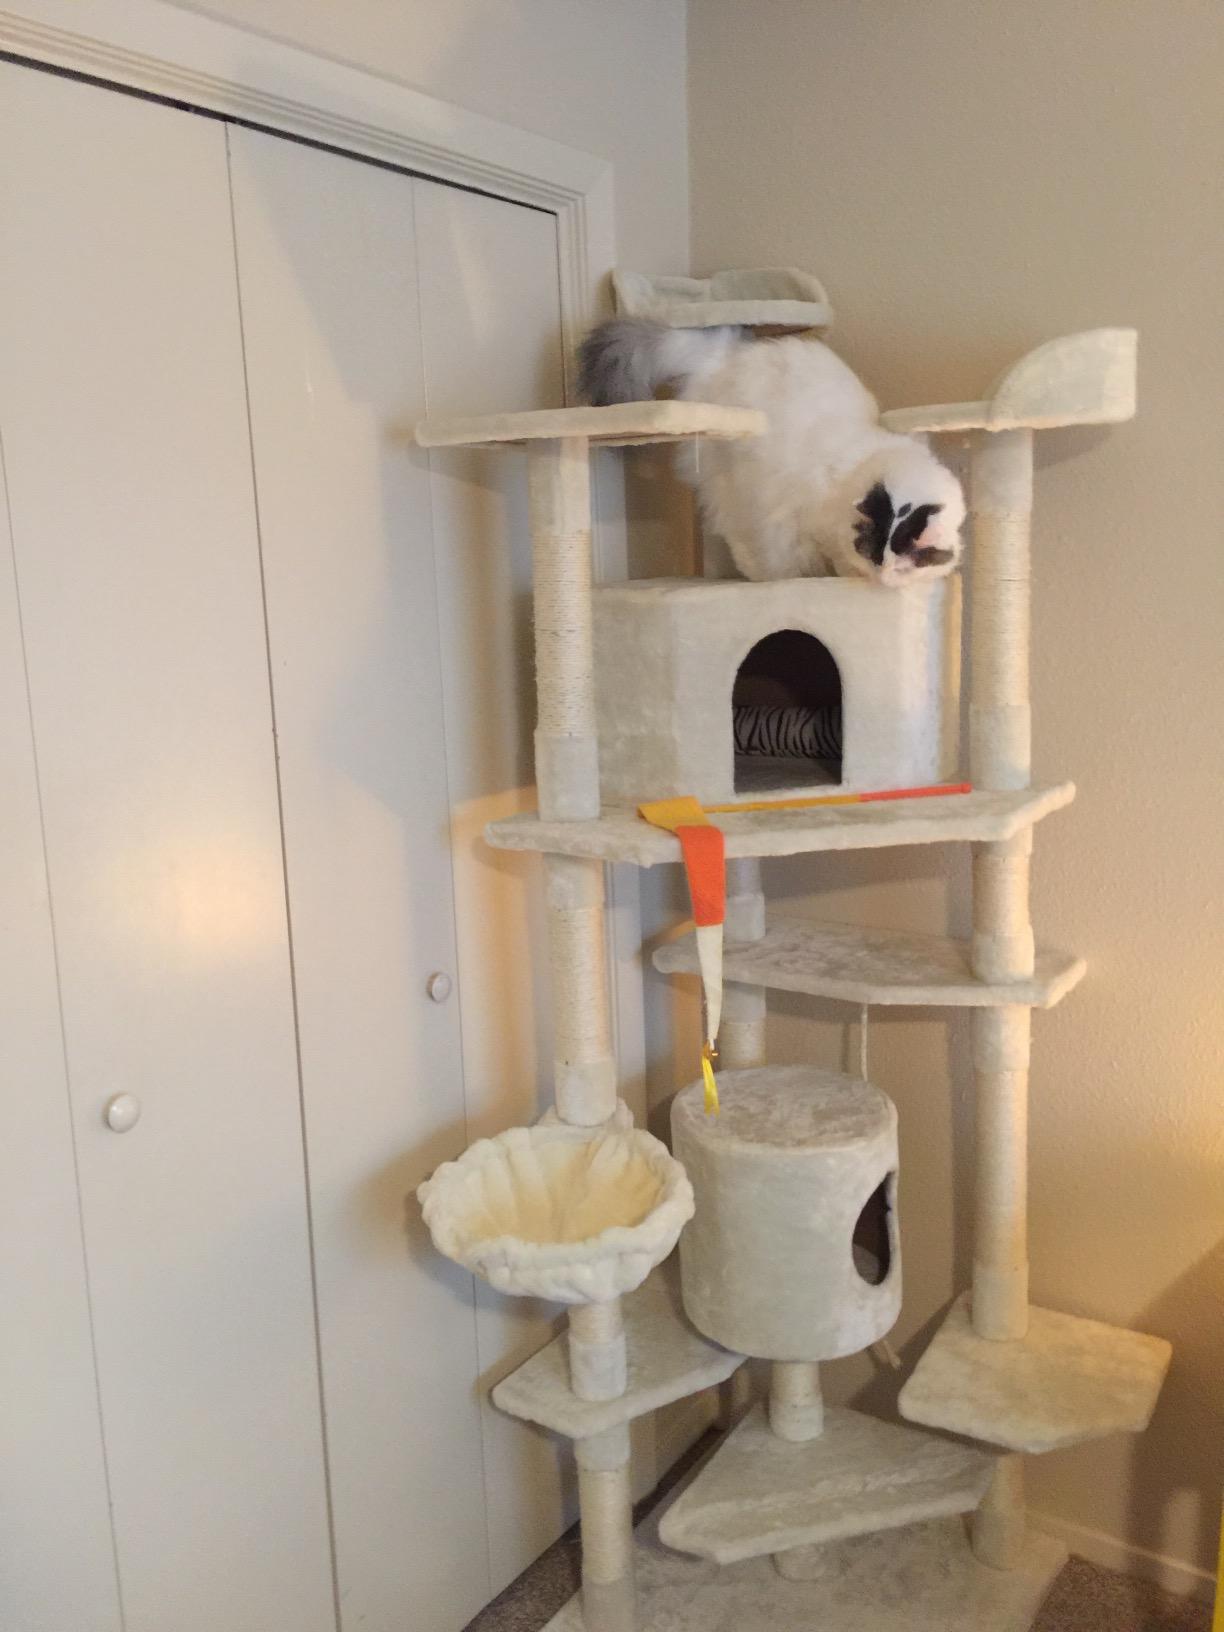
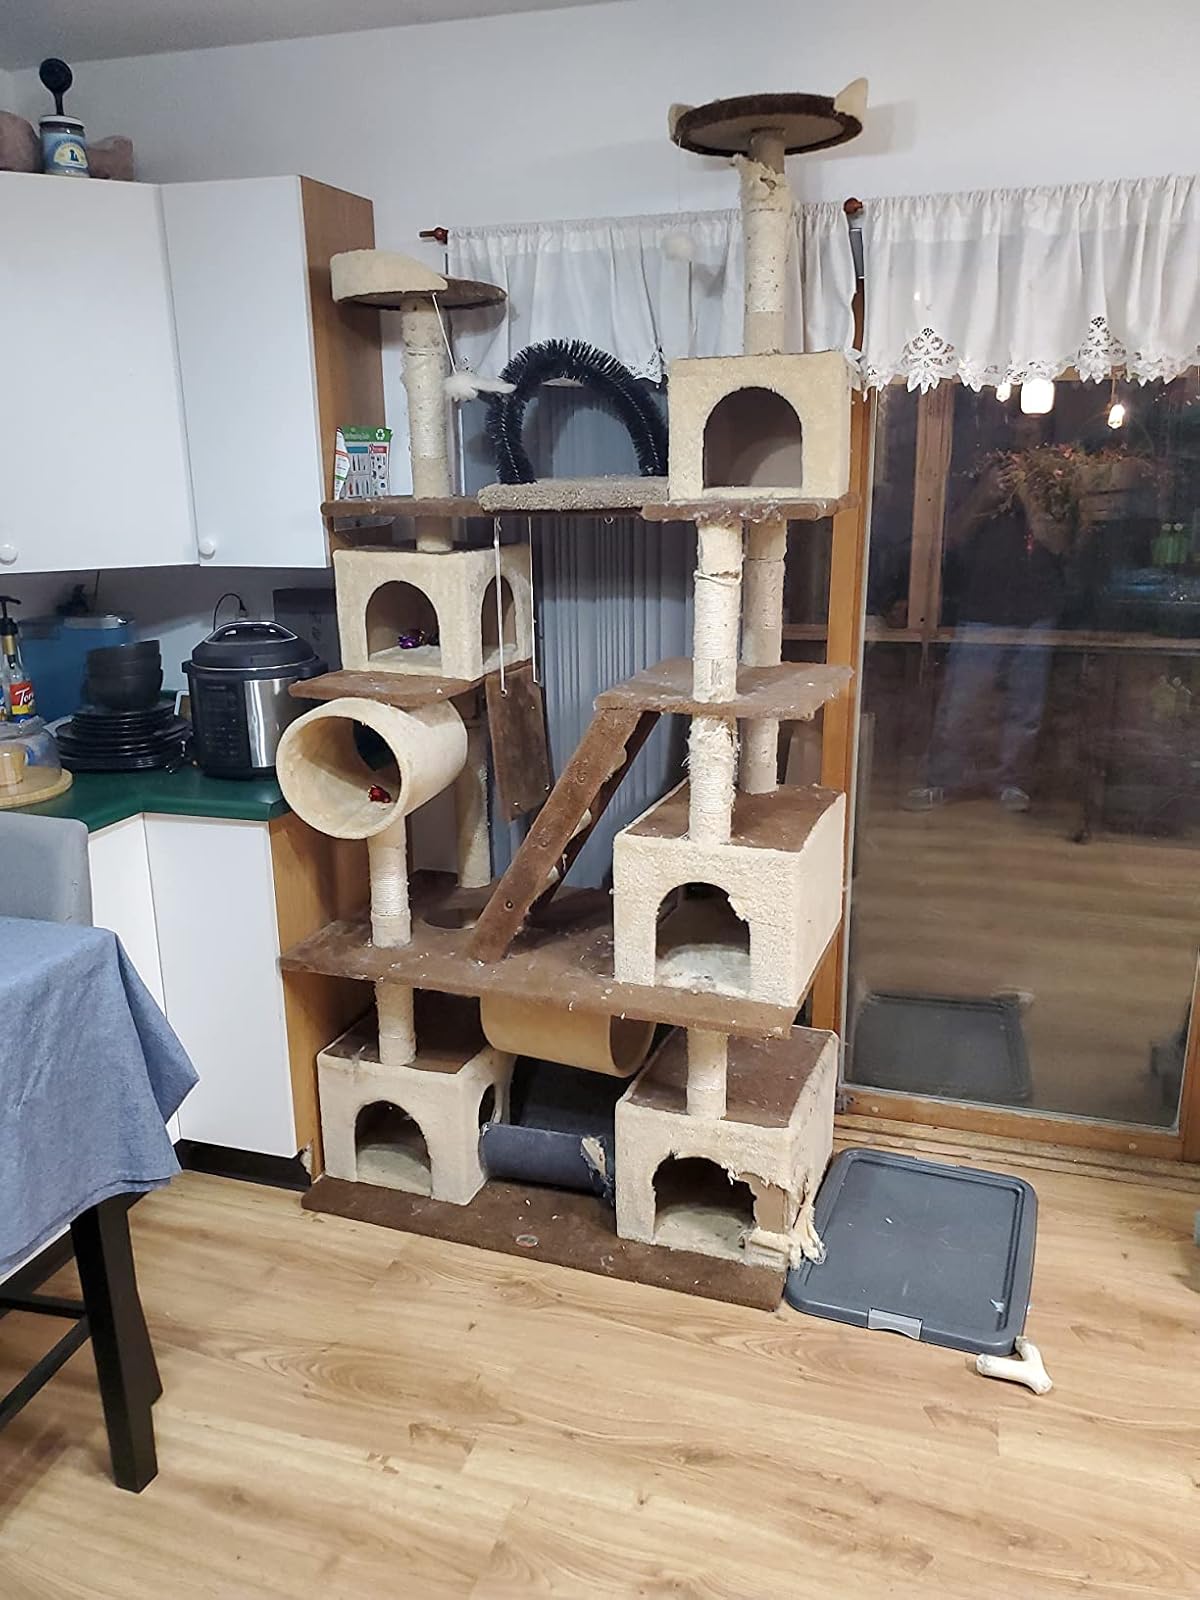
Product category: items_cat tree
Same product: no